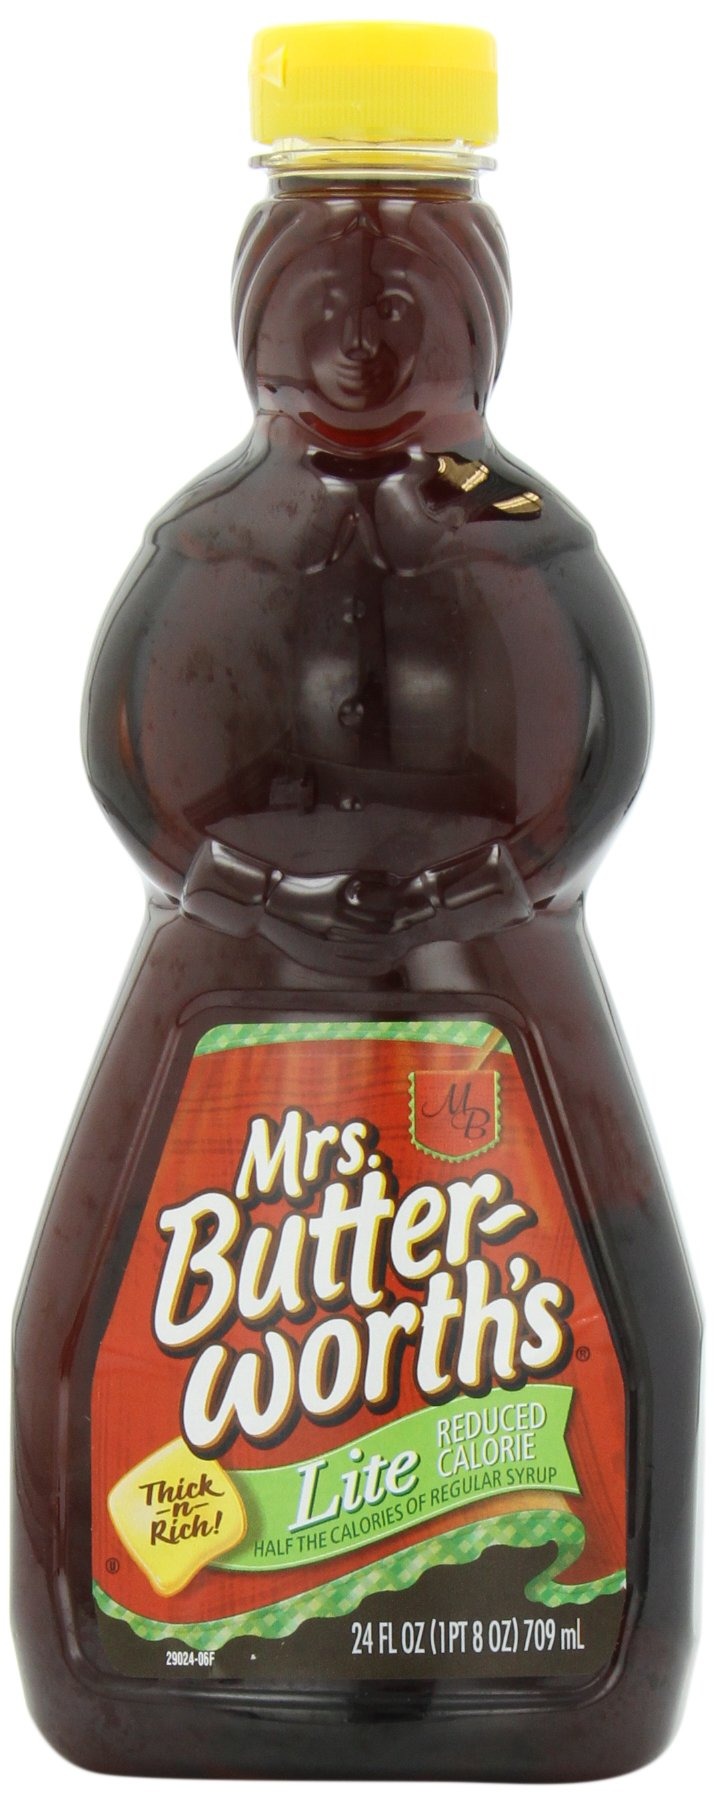
Item Name: Mrs. Butterworth's Lite Syrup, 24-Ounce (Pack of 4)
Value: 96.0
Unit: Fl Oz

Price: 5.795